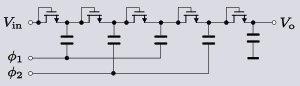
Un multiplicateur de tension est un circuit électrique redresseur, ayant pour entrée une tension alternative et pour sortie une tension continue plus élevée que celle d'entrée. Il utilise typiquement des condensateurs et des diodes.